Friends' Institute buildings

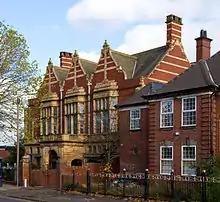
The Moseley Road frontage in 2012

The Friends Institute Buildings are a former Religious Society of Friends (Quaker) meeting house, community facilities, and associated structures, at 220, Moseley Road, Balsall Heath, Birmingham, England. The various parts are now used as an Art therapy centre, and the Moseley Road Community Centre. In September 2014, the buildings were granted Grade II* designation.